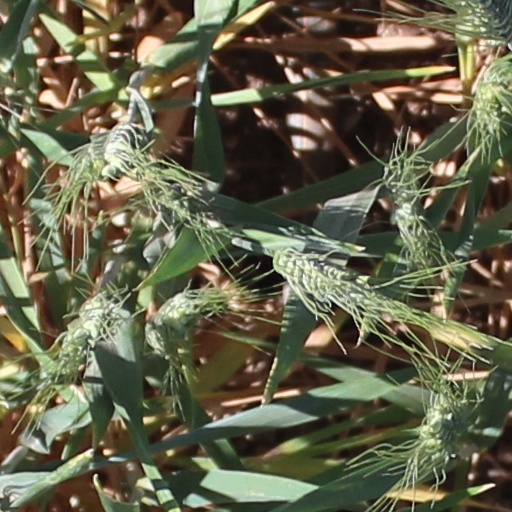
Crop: wheat